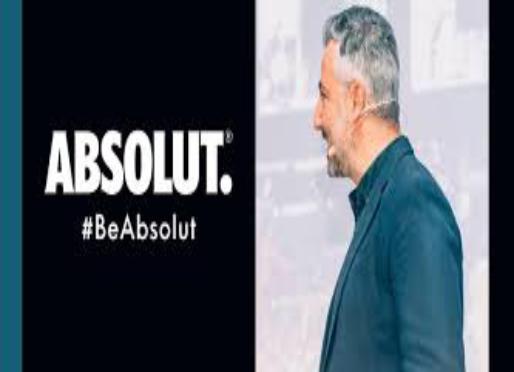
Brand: Absolut
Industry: Others